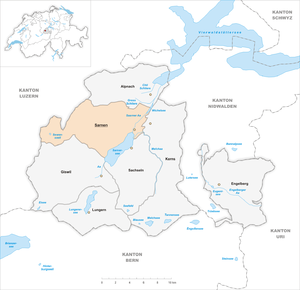
Sarnen est une commune suisse et le chef-lieu du canton d'Obwald.